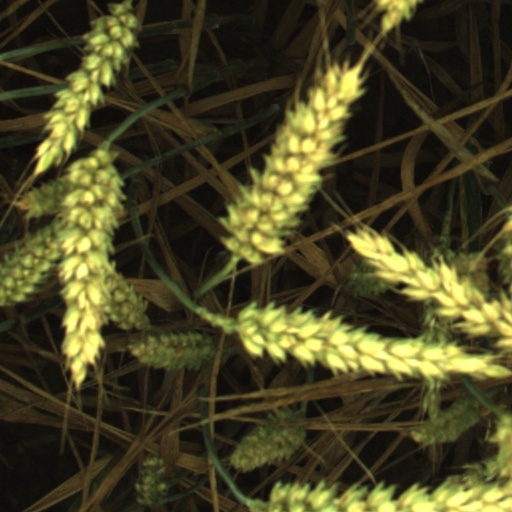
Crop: wheat